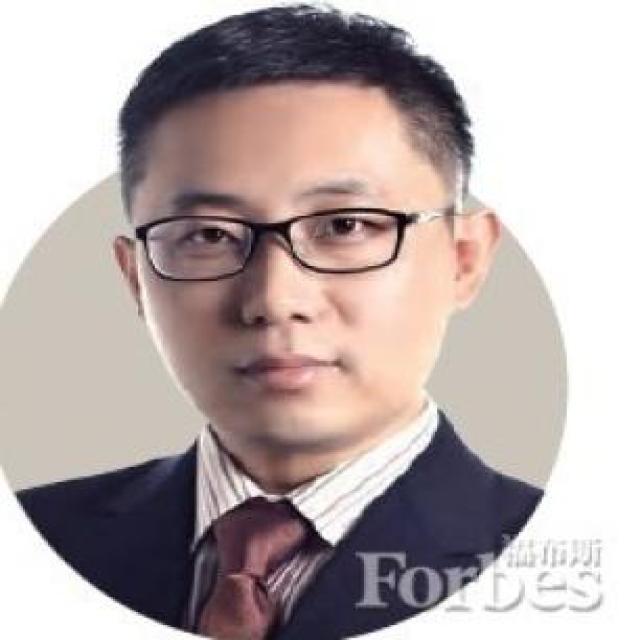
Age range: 21-44